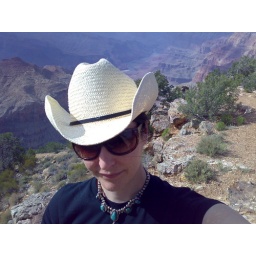
You can't see the river because my stupid hat is in the way